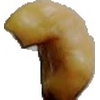
Label: images